Babysitting 2

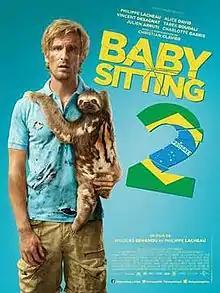
Theatrical release poster

Babysitting 2 is a 2015 French comedy film shot in the "found footage" style. It is directed by Nicolas Benamou and Philippe Lacheau. The film is the sequel to "Babysitting".